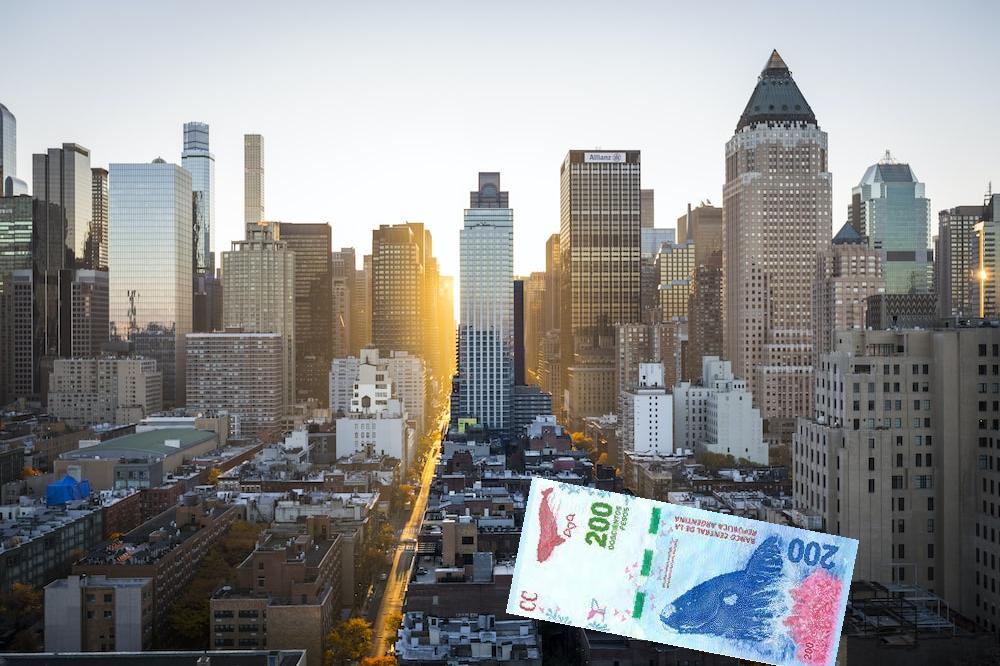
Denominación: 200